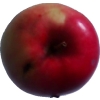
Label: Apple 11